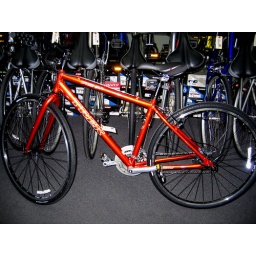
iman's new grown up bike only hers is in the box because she needs the next size up. The next size up!